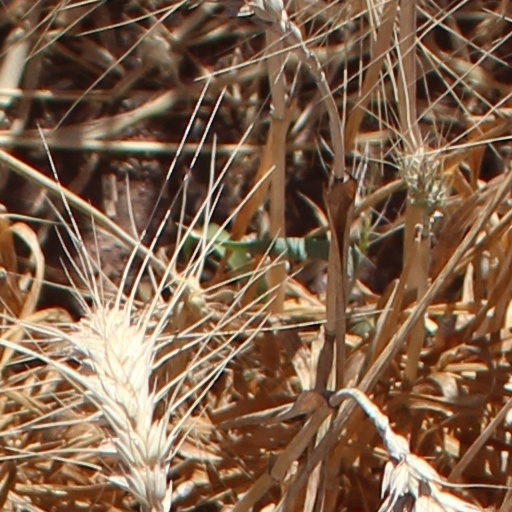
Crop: wheat